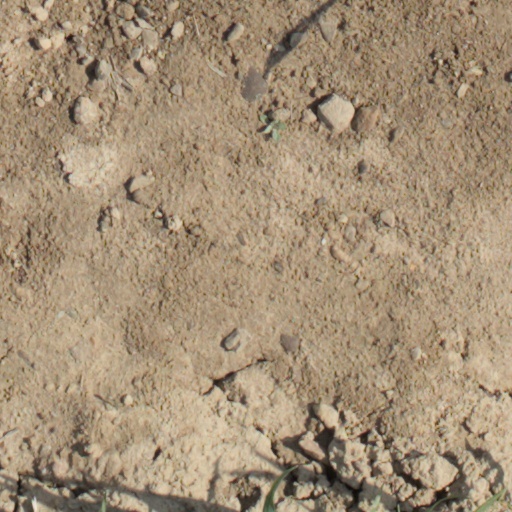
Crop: wheat